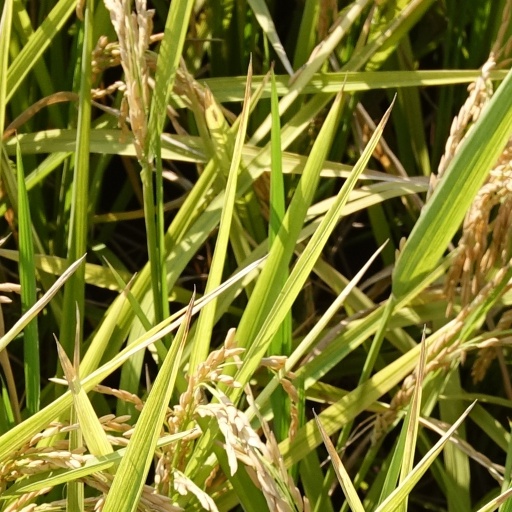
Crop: rice